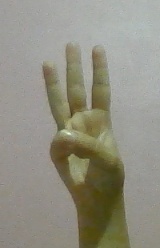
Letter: thaa